Daily News Building

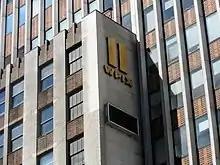
A sign for WPIX on the facade of the Daily News Building

In October 1994, the "Daily News" announced that it would relocate its remaining operations within the building to 450 West 33rd Street in Chelsea, Manhattan. At the time, the newspaper occupied across 21 floors at the Daily News Building, and the newspaper had tried unsuccessfully to extend its lease there by years. The new headquarters, by contrast, consisted of on a single floor, since the newspaper no longer needed to occupy so much space due to declining circulation. The new offices had modern technology for the "Daily News", and the move would save the newspaper money. WPIX, which had expanded its production facilities in the old building the same year, was to remain in place.